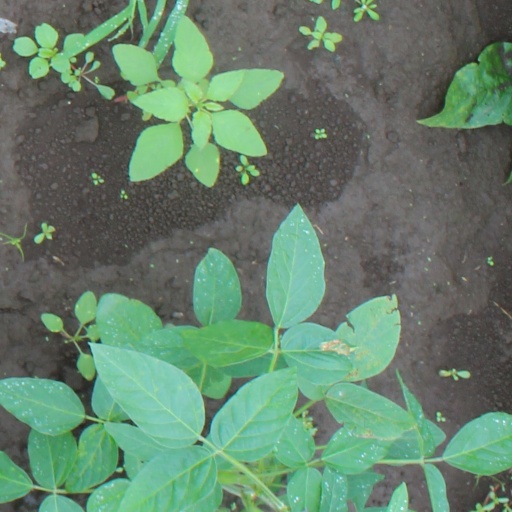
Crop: soybean